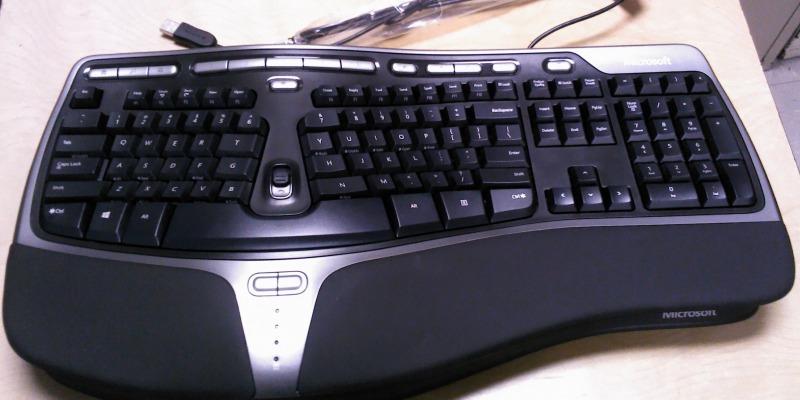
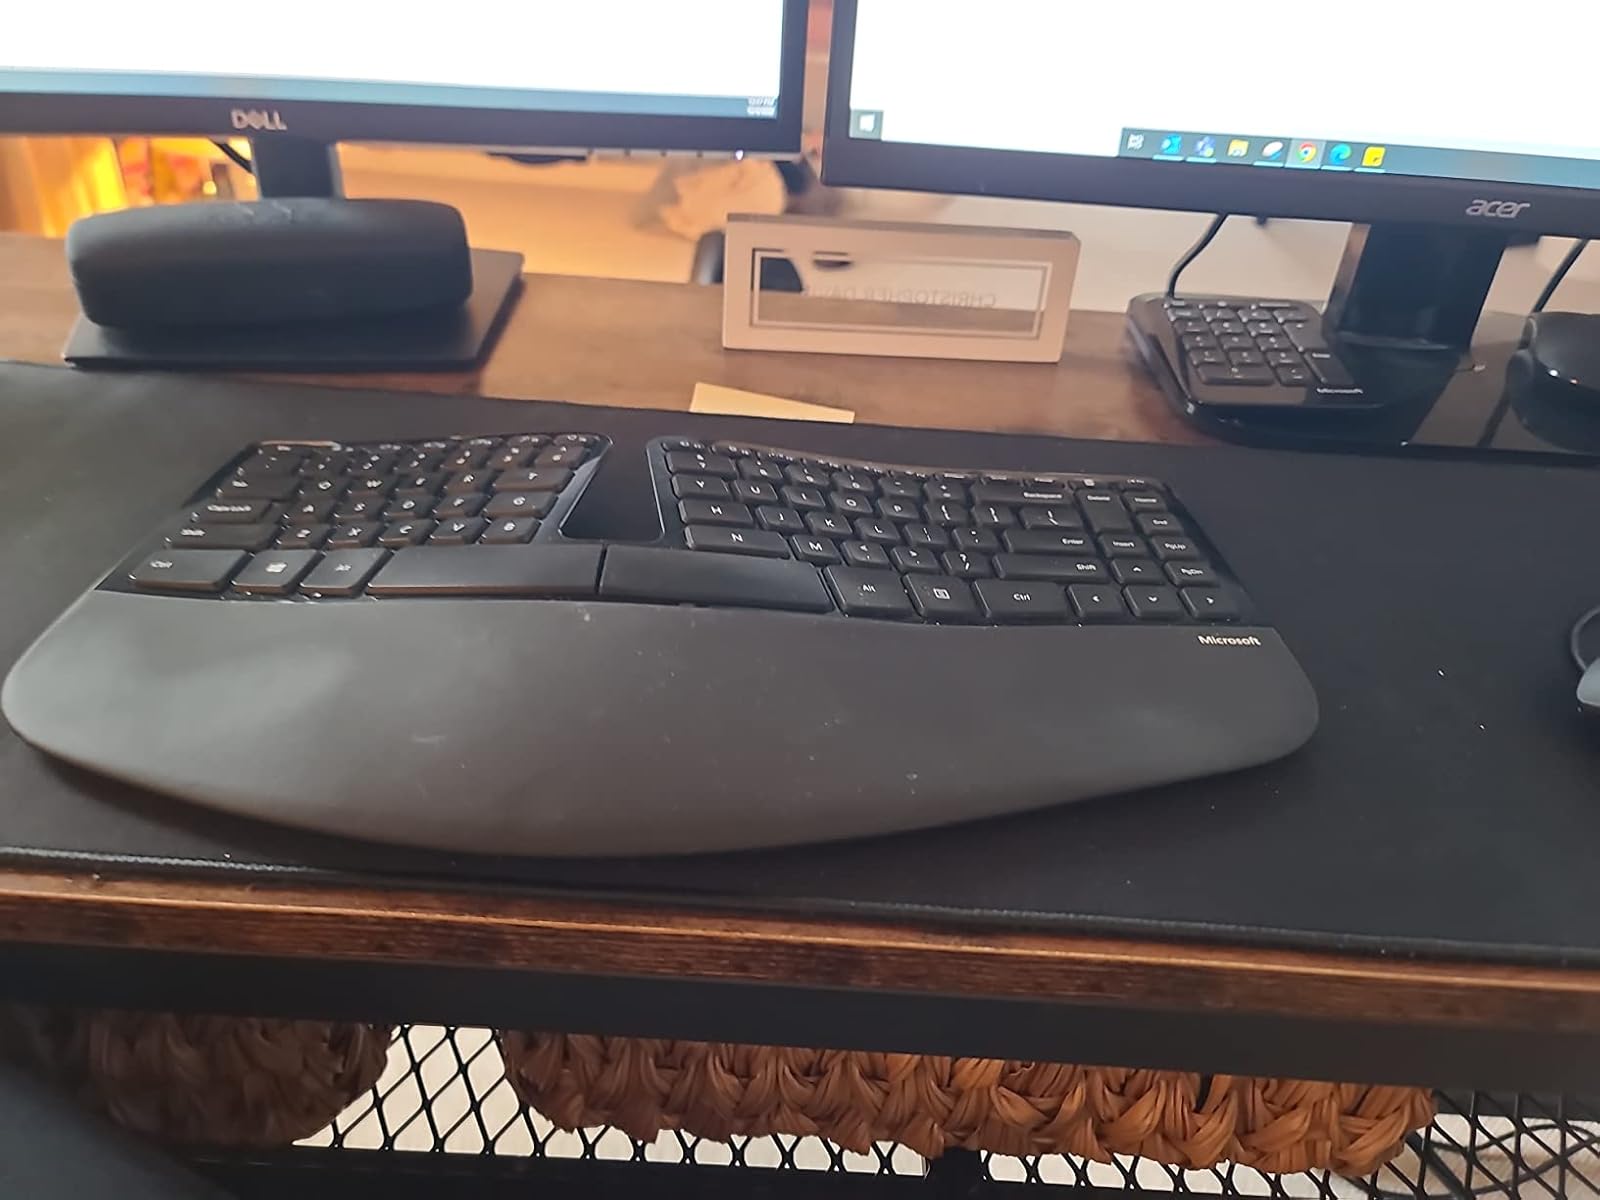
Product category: keyboard
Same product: no